Irmgart Wessel-Zumloh

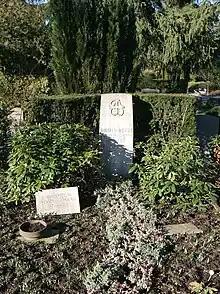
Tomb of the Wessel couple in the Iserlohn main cemetery

In 1946, the Wessel couple co-founded the West German Artists' Association, and Wilhelm Wessel was its chairman from 1952 to 1957. Numerous solo and group exhibitions followed. In 1950 the Wessels traveled to the XXV Venice Biennale and saw the spectacular performance of Jackson Pollock. In 1957 Irmgart Wessel-Zumloh became a member of the Deutscher Künstlerbund (Association of German Artists), and from 1961 to 1967 she was on the board.